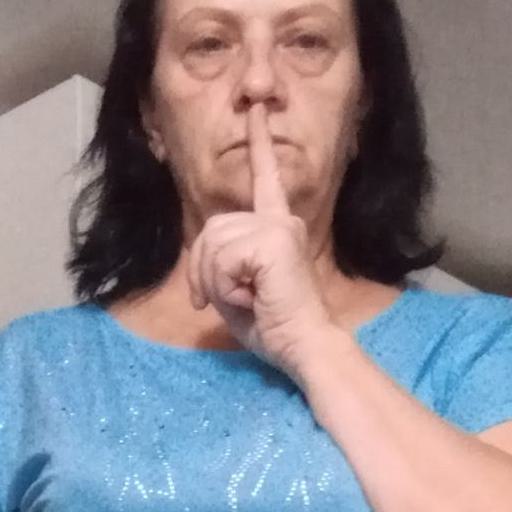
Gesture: mute